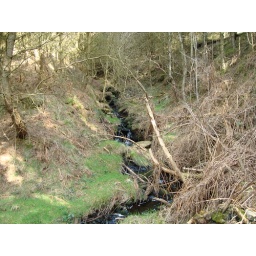
Cascades in the beck as we walked through the trees from the Knott road to join the ironstone railway.